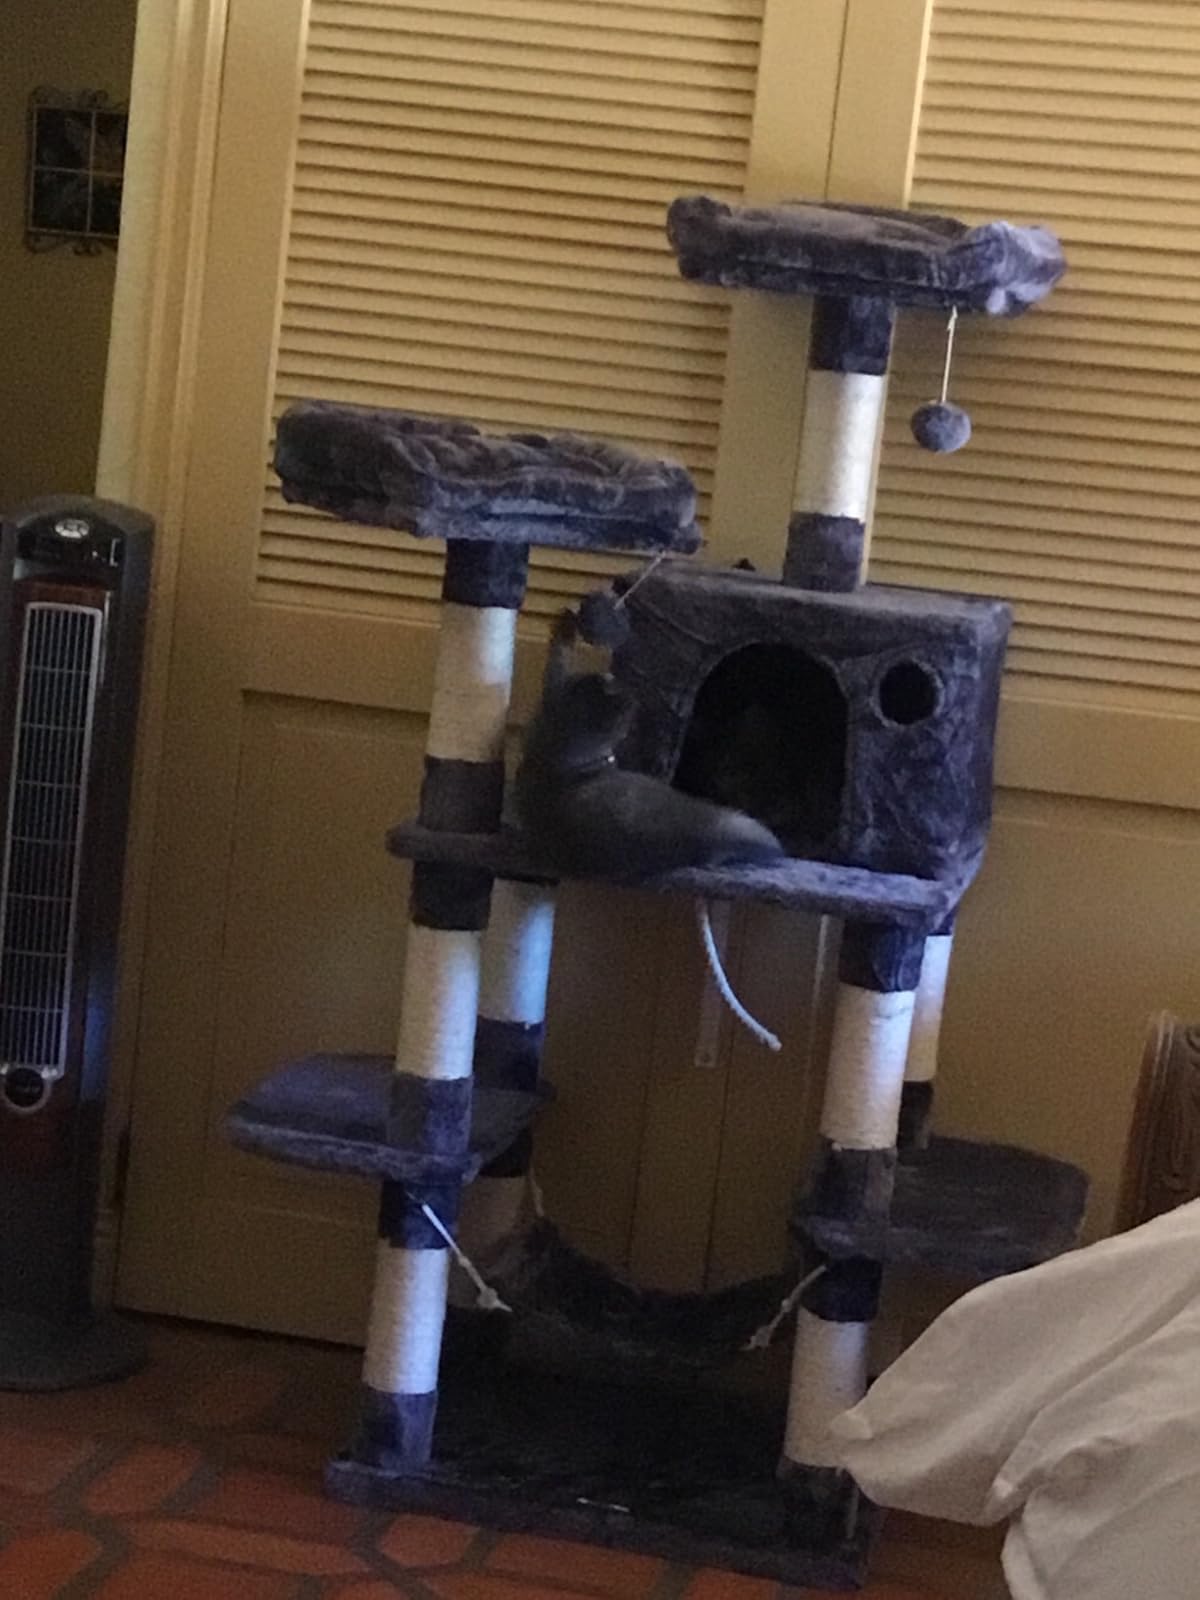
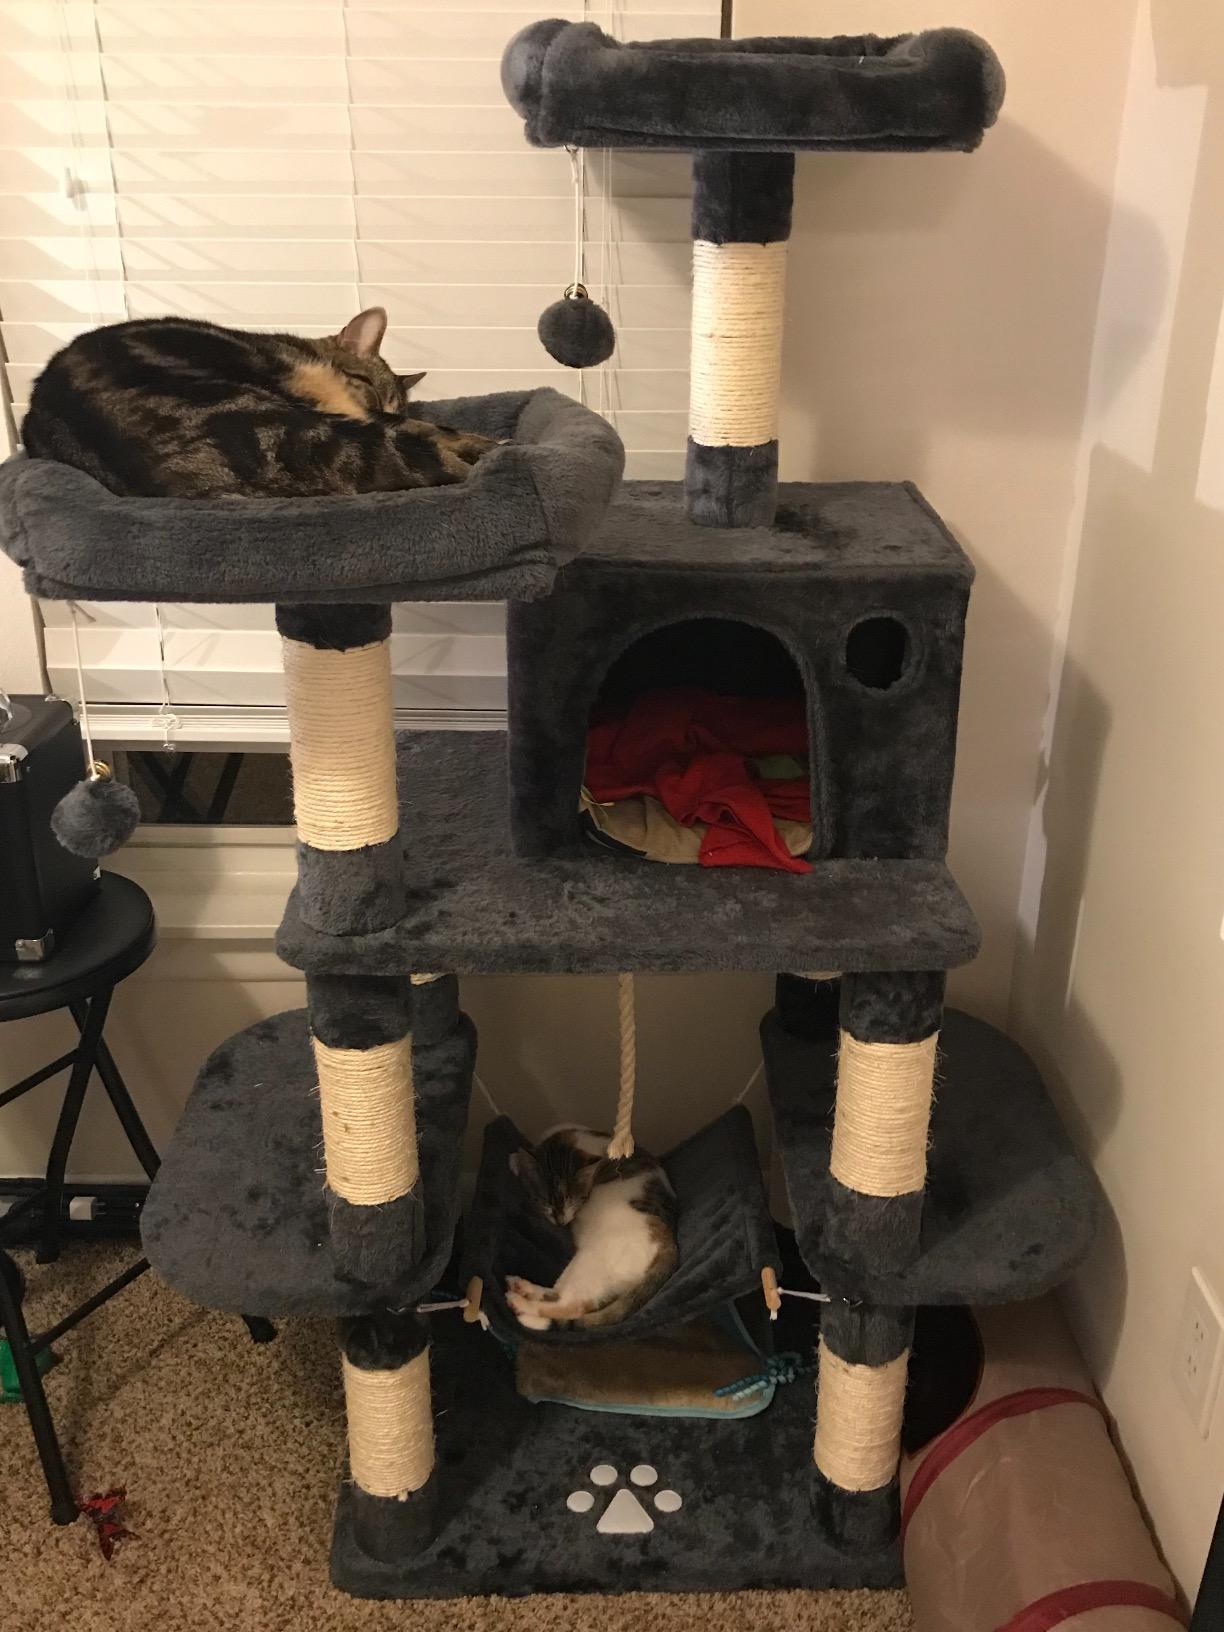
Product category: items_cat tree
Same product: yes